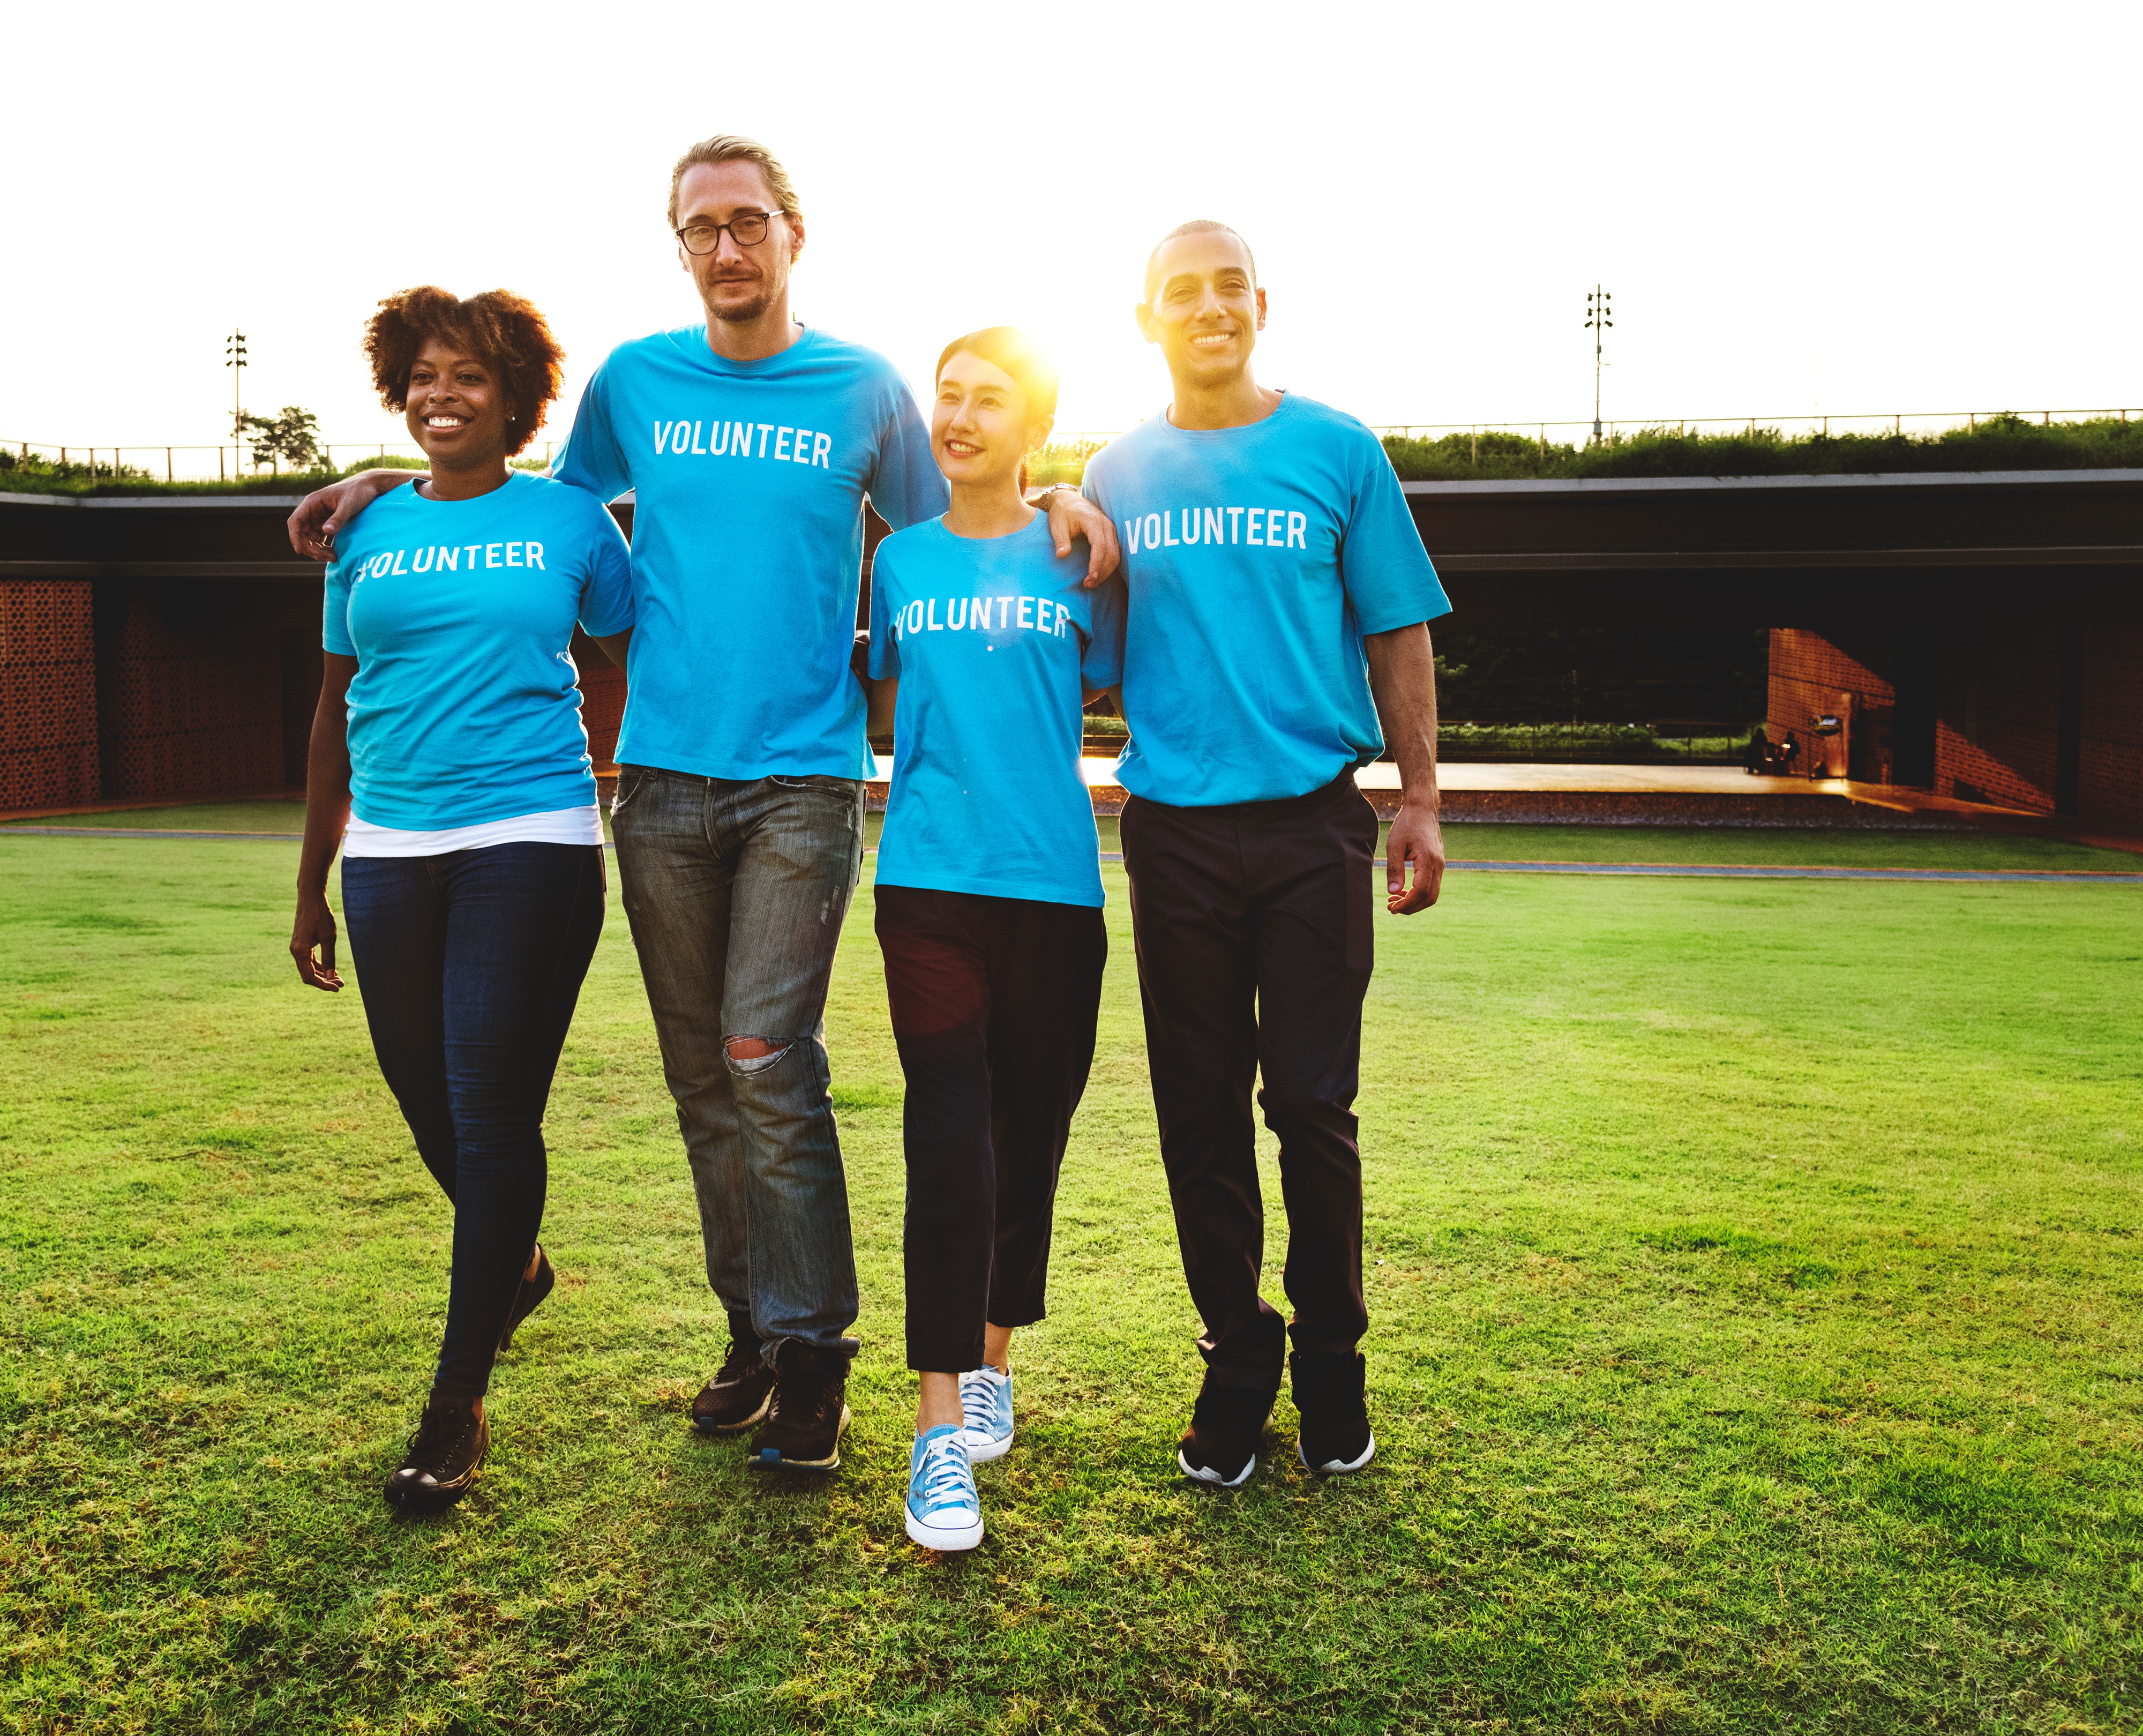
blue, clothing, team, social group, day, t shirt, sports, race, youth, fun, grass, community, running, outerwear, player, standing, recreation, uniform, competition, walking, sports training, leisure, physical exercise, competition event, jeans, lawn, girl